Haliurunas

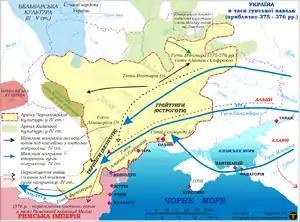

He argues that Gambara's Gothic counterparts may have instead represented the conservative faction and resisted change. This change may have been the rise of the Amal clan and their claims of ancestry from the (the Aesir clan of gods). As in the case of the early Lombards, this would have taken place after a decisive victory that saved a tribe whose existence had been threatened by enemies. Odin was still a new god, and the Goths worshiped instead the "old" god Gaut who was made the Scandinavian great-grandfather of Amal, the founder of the new ruling clan. The same decision was made by the royal family of Essex who had (Gaut) precede (Odin) as their ancestor. Also, the royal Yngling dynasty of Sweden claimed descendance from the god Yngvi-Freyr and the Swedish kings were his incarnations, and this was also the case of Gaut's descendants, the Amal clan.